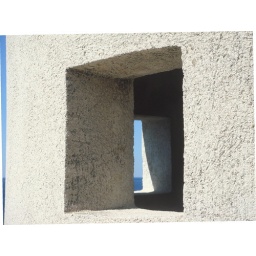
view to the sea through guard tower on wall in Dubrovnick